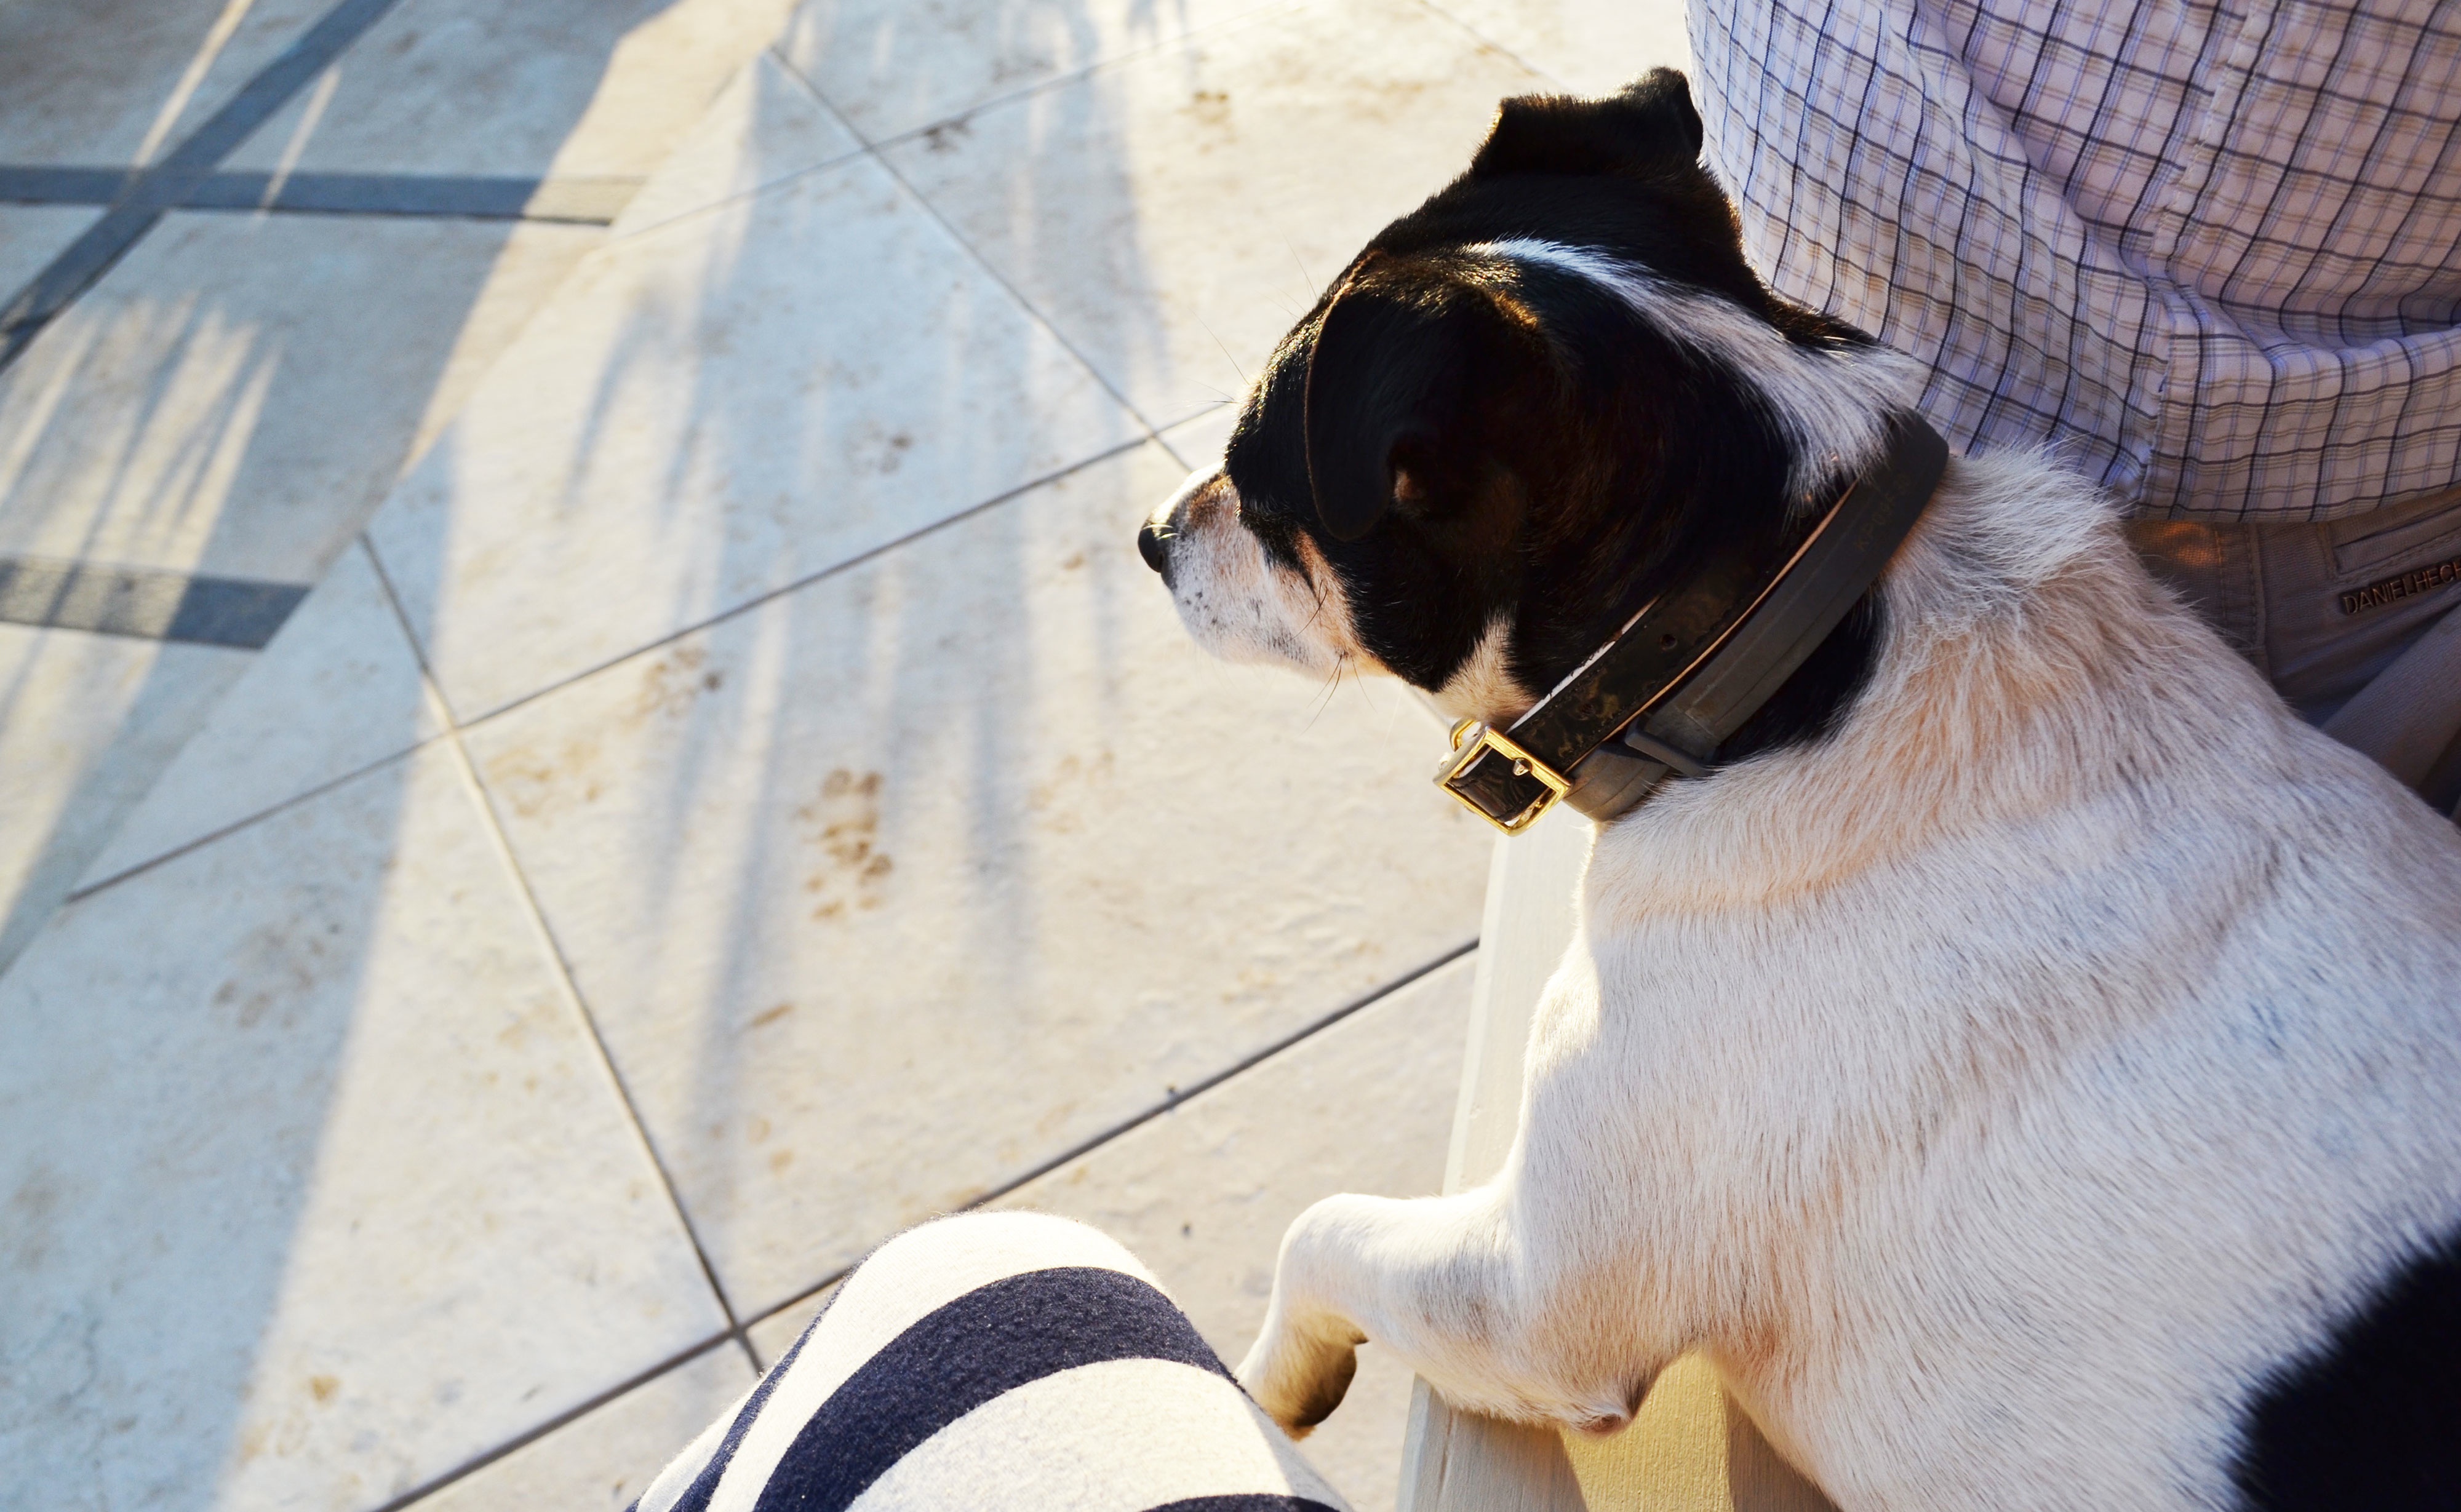
puppy, dog, mammal, vertebrate, animal shelter, dog like mammal